Cascade Volcanoes

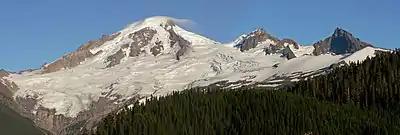
Panorama from the northwest of Mount Baker and the Black Buttes

During the mid-19th century, Mount Baker erupted for the first time in several thousand years. Fumarole activity remains in Sherman Crater, just south of the volcano's summit, became more intense in 1975 and is still energetic. However, an eruption is not expected in the near future.